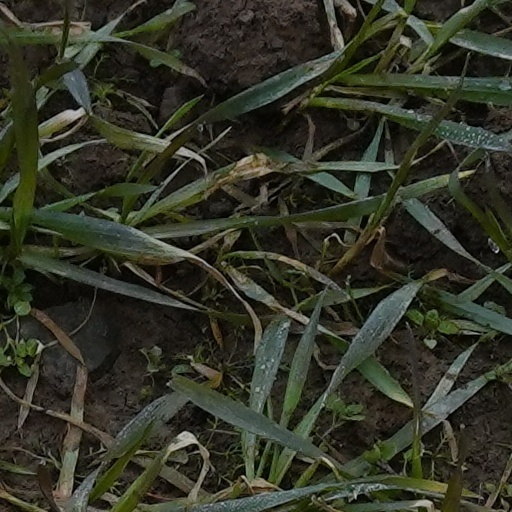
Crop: wheat